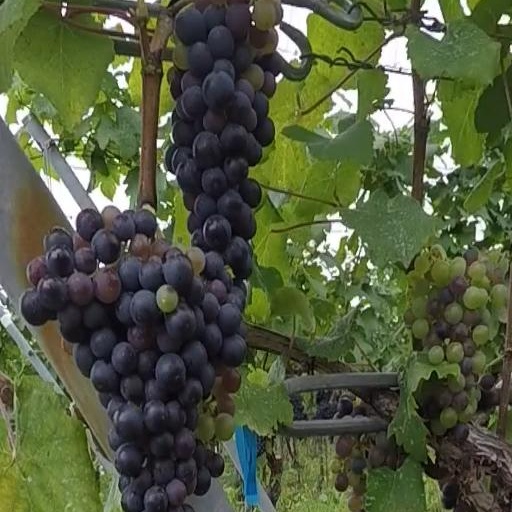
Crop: grape